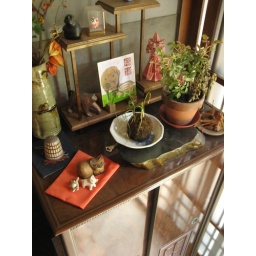
The genkan in the house in Ena, including the &amp;quot;dalek&amp;quot; as spotted by Axel.